Answer in natural language. Considering the relative positions, where is Window (highlighted by a blue box) with respect to black modern armchair (highlighted by a green box)? Choose between the following options: left or right
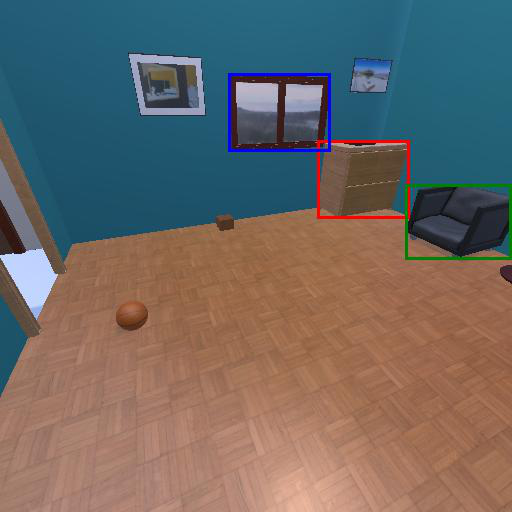
<answer>left</answer>